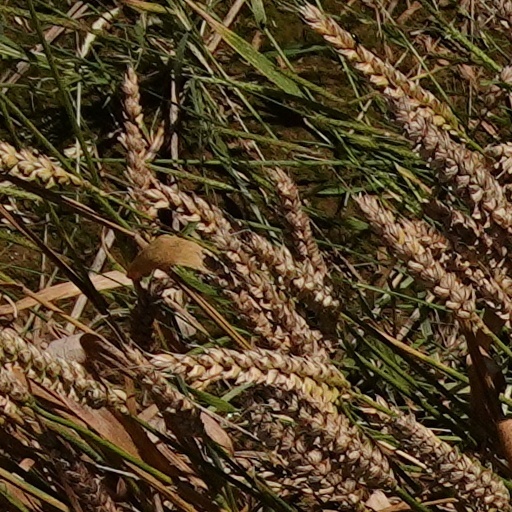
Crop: wheat